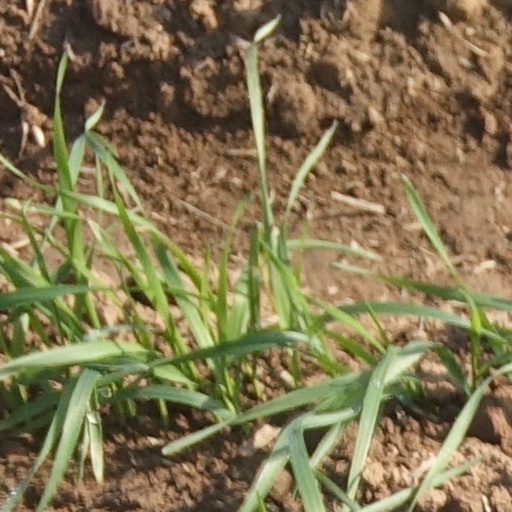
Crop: wheat